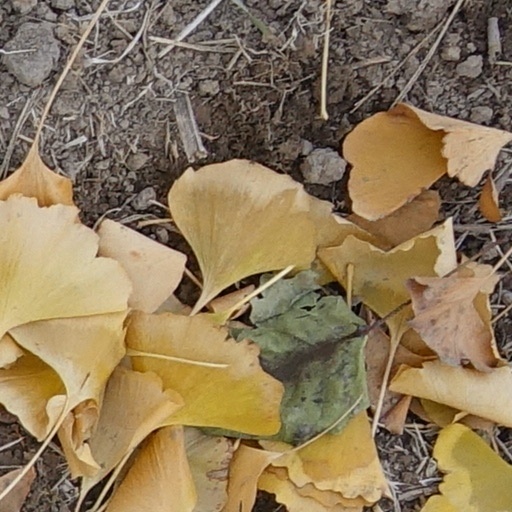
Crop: wheat